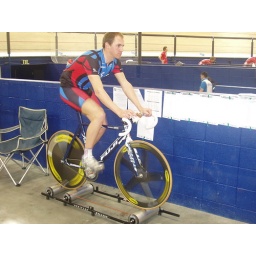
Bobby Lea on Fuji track bike in Fuji United color scheme. Lea rides for Fuji United on the road